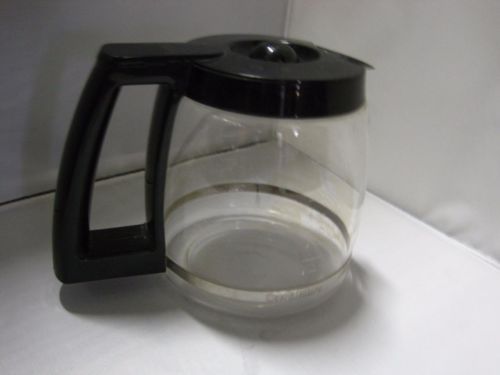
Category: coffee maker